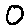
Label: 0